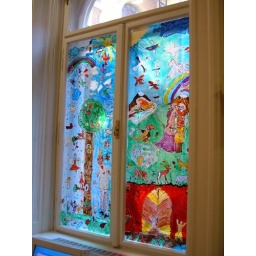
colorful window in the children's library